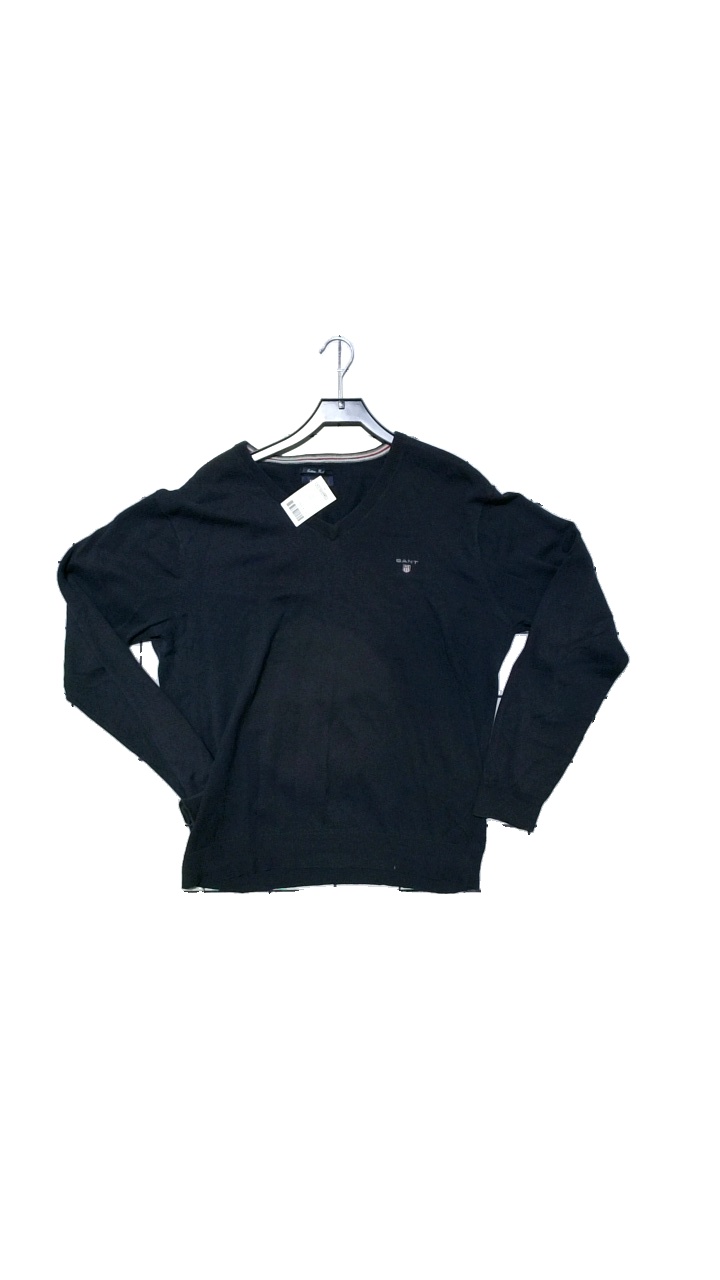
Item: Sweater (Men)
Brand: Gant
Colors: Blue
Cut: Regular, V-collar
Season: All
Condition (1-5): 4
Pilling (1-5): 4
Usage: Reuse
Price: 150-250